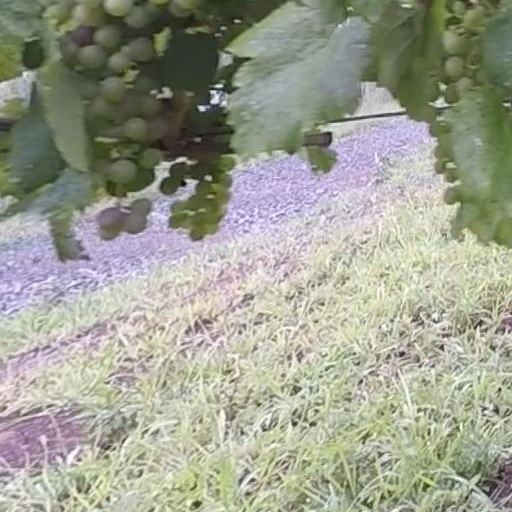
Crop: grape